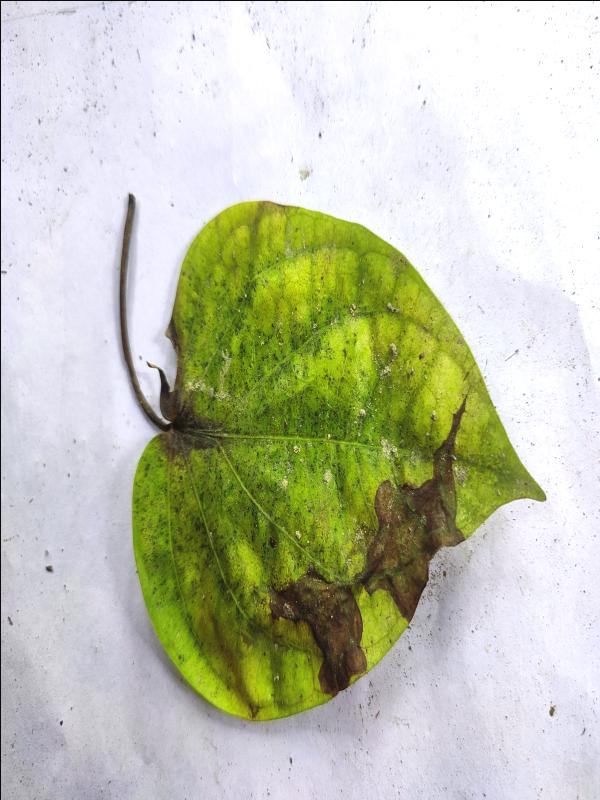
Label: Dried_Leaf